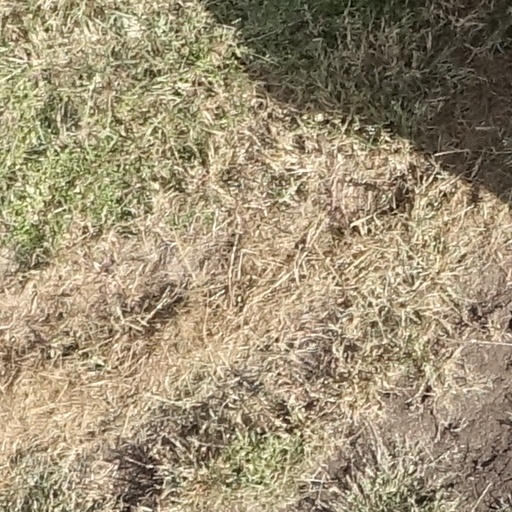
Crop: sorghum